Kornmarkt, Heidelberg

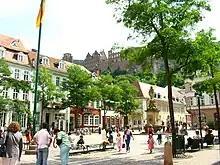
Kornmarkt

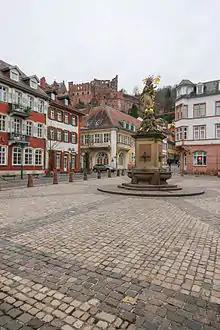
The Mariensäule in the Kornmarkt

The Kornmarkt ("Corn market") is a square in the Altstadt of Heidelberg, near the Marktplatz. The north edge of the Kornmarkt is marked by the Hauptstrasse, the south by Ingrimstrasse and Karlstrasse. The Burgweg, which leads up to Heidelberg Castle, begins to the south of the Kornmarkt.